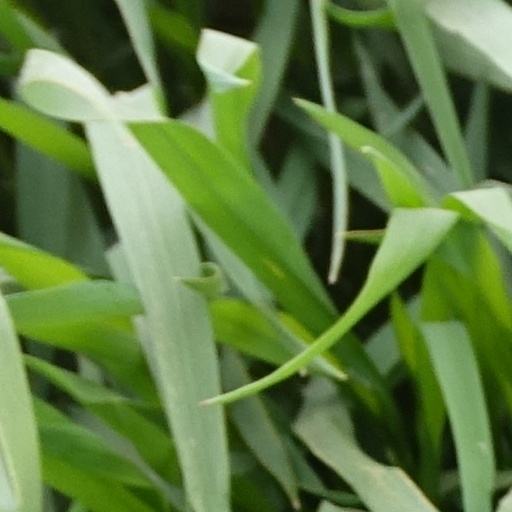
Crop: wheat